Congress of Oppressed Nationalities of the Austro-Hungarian Empire

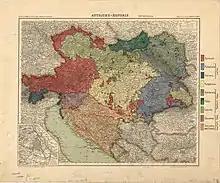
1899 ethnographic map of Austria-Hungary

The Congress of Oppressed Nationalities of the Austro-Hungarian Empire was held towards the end of the World War I in Rome, Kingdom of Italy, between 8 and 10 April 1918. The event, attended by Czechoslovak, Polish, Italian, Yugoslav and Romanian delegations from Austria-Hungary, followed the publication of the Wilson's 14 points and represented the beginning of the real support to the independence movements and the dissolution of Austria-Hungary. Ukrainian or Rusyn delegations were not invited to participate in the Congress due to objections raised by Polish representatives. The decision to host the event was made after prime ministers of Italy Vittorio Emanuele Orlando and Nikola Pašić of the Kingdom of Serbia became concerned with earlier statement of David Lloyd George that dissolution of the Austria-Hungary is not one of the war aims of his alliance and decided to prioritise self-determination before future border demarcation on the Adriatic Sea. The event rejected Austrophilist proposals on continued existence of the monarchy as a guarantor against violent and exclusive nationalism in the region and instead framed the war as a conflict between democracy and autocracy.